Jonathan P. Braga

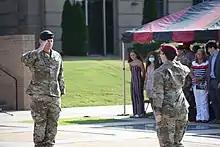
Lt. Gen. Jonathan P. Braga assumes command of U.S. Army Special Operations Command, during a ceremony at Fort Bragg, 13 August 2021

Braga's most recent assignments include: Army War College Special Operations Fellow at the Naval Postgraduate School, Garrison Commander of the National Training Center in Fort Irwin from 2013 to 2015; Chief of Staff at Joint Special Operations Command from 2015 to 2017 and Director of Operations, Combined Joint Task Force—Operation Inherent Resolve (CJTF-OIR) in Iraq. Braga assumed command as Commander, Special Operations Command, Pacific on 27 July 2018.